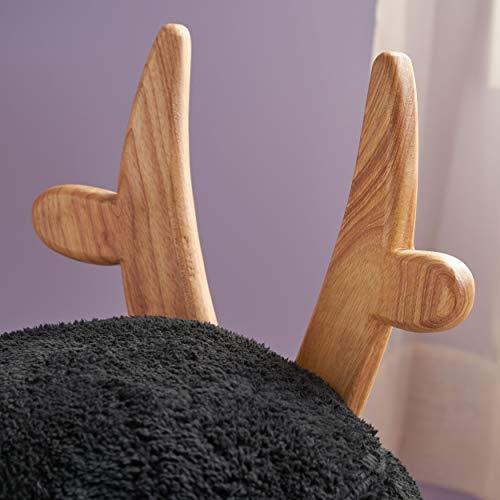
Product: Stoolimals Collection, Faux Fur Gazelle Stool, Black
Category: Home & Kitchen | Furniture | Kids' Furniture | Chairs & Seats | Stools
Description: If decorating a room with an animal, safari, jungle or Noahs Ark theme, this gazelle stool is certainly a must-have furniture piece.
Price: $113.99
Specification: ASIN:B07M98NSN7|ShippingWeight:7.75pounds(Viewshippingratesandpolicies)|DateFirstAvailable:December20,2018